Róża Maria Goździewska

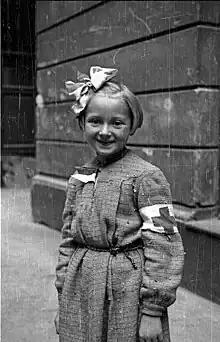
Goździewska in 1944

Róża Maria Goździewska (also known as Różyczka Goździewska, Różyczka being a diminutive of her first name, lit. "Little Rose"; 31 March 1936 – 29 October 1989) was a Polish nurse, known as the youngest nurse of the 1944 Warsaw Uprising when she was a child.